Paseo de la Princesa

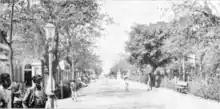
View from midpoint of "Paseo de la Princesa" towards entrance of promenade in 1898

In 1837, the interim prison of "Antigua Prisión La Princesa (The Princess Old Prison"), originally known as "Real Cárcel La Princesa (The Princess Royal Jail"), was first built in the named after Queen Isabella II of Spain, who in 1833 was proclaimed sovereign at the age of three following her father Ferdinand VII’s death.